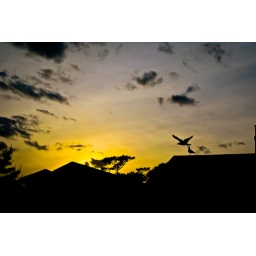
Sunset over beach houses with seagulls